S. Mahinda

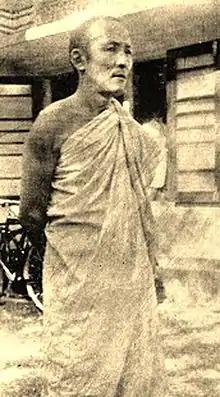

Venerable Sikkim Mahinda Thero, commonly known as S. Mahinda Thero, was an Indian Buddhist monk from the state of Sikkim. He was a poet and author, and participated in the Sri Lankan independence movement. Although he was from Sikkim, he identified himself as a Tibetan, presumably because it was more well known in Ceylon (Now Sri Lanka).